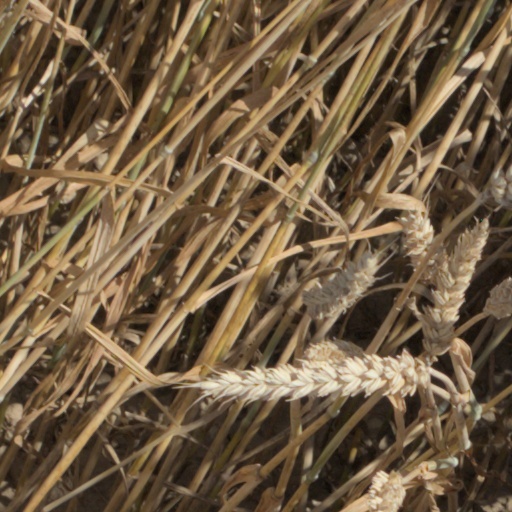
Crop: wheat